Human physical appearance

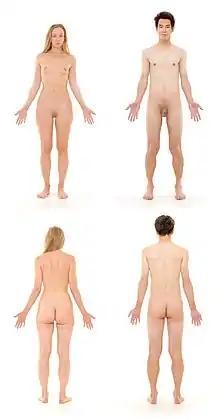
Image of a European female (left) and an East Asian male (right) human body seen from front (upper) and back (lower). Adult human bodies photographed whose naturally-occurring pubic, body, facial, but not head hair have been deliberately removed to show anatomy. Retouched with anterior and posterior views.

There are functionally infinite variations in human phenotypes, though society reduces the variability to distinct categories. The physical appearance of humans, in particular those attributes which are regarded as important for physical attractiveness, are believed by anthropologists to affect the development of personality significantly and social relations. Many humans are acutely sensitive to their physical appearance. Some differences in human appearance are genetic, others are the result of age, lifestyle or disease, and many are the result of personal adornment.